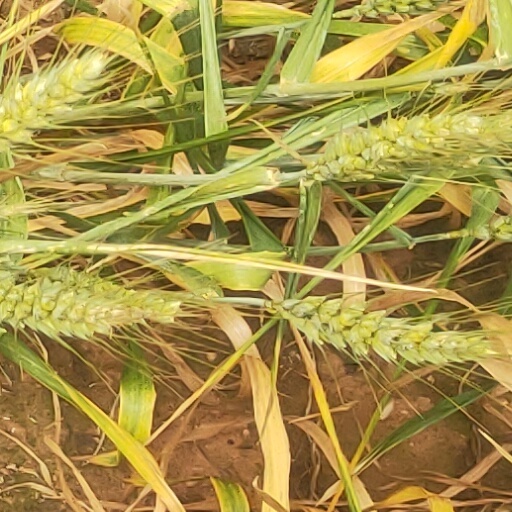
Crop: wheat